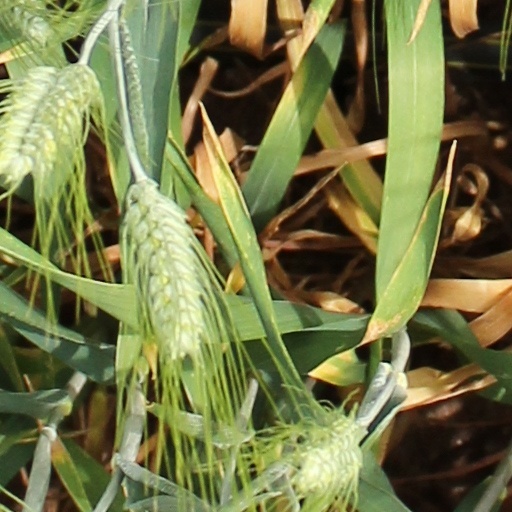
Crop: wheat